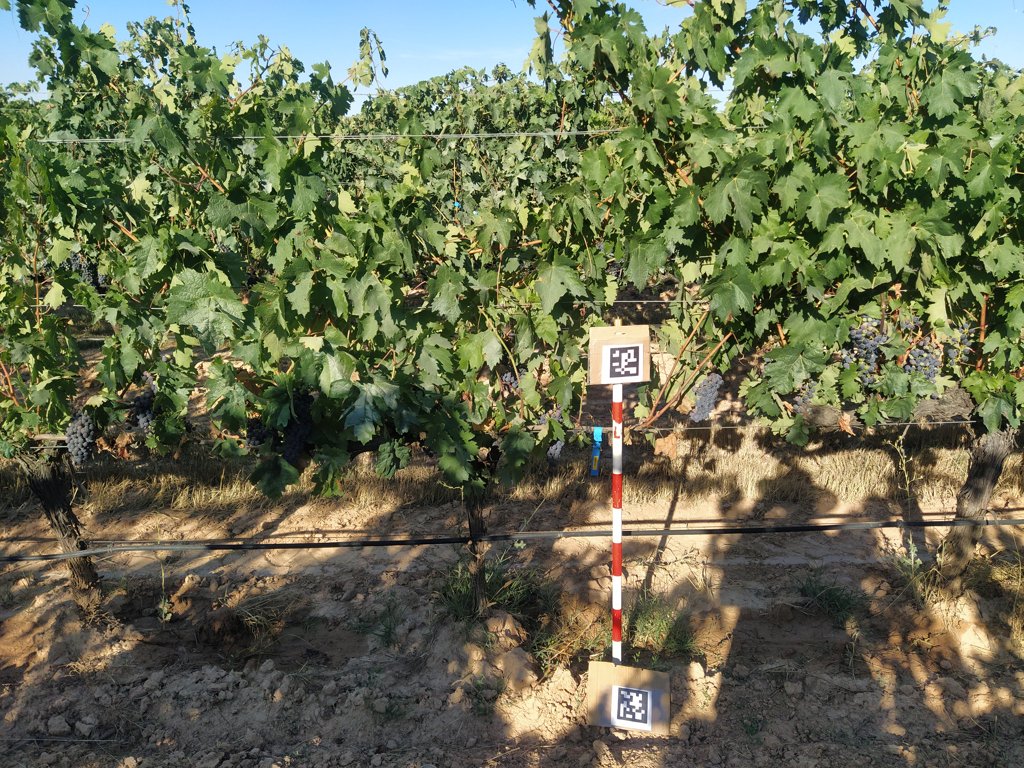
Berries visible: 398
Grape clusters: 13